Nova Sintra

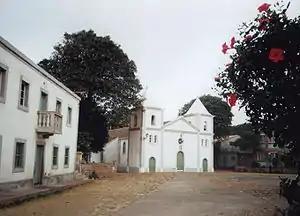
Catholic Church

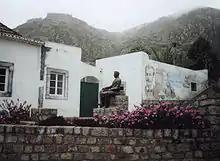
Monument of Eugénio Tavares.

The historic center has been submitted to the tentative list of UNESCO's World Heritage Sites in 2016.